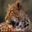
Label: leopard